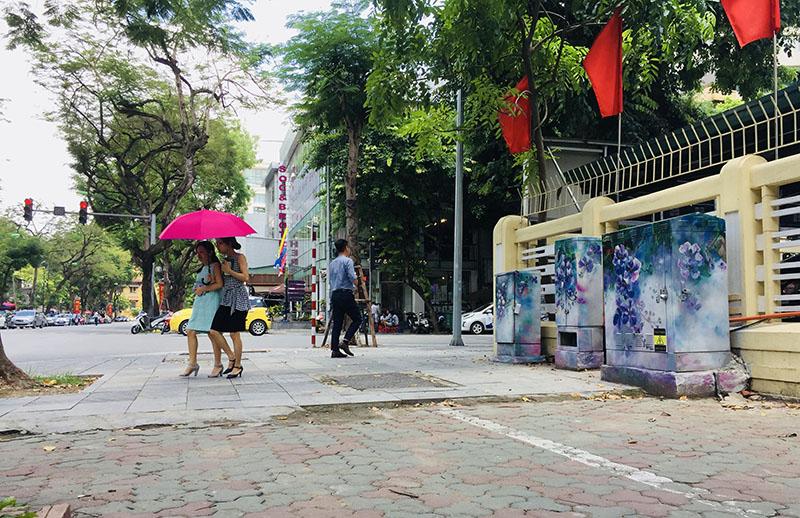
có một người đàn ông và hai người phụ nữ đang di chuyển trên vỉa hè